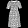
Label: Dress